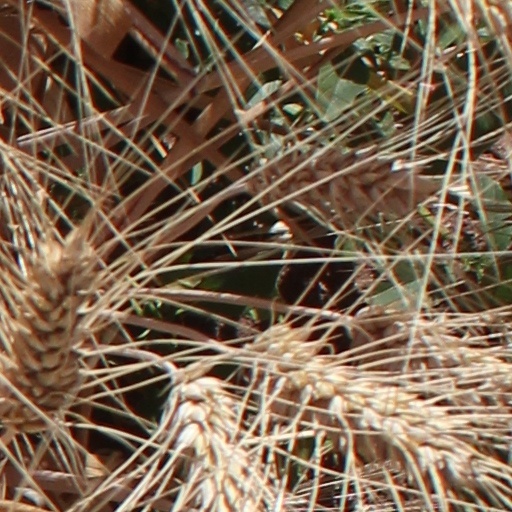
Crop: wheat